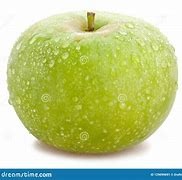
Label: apple